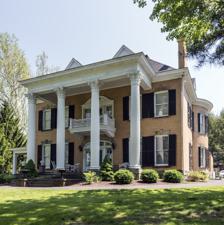
Building: Beallmore
Country: United States of America
Year built: 1907
Historic house in West Virginia, United States United States historic place Beallmore U.S. National Register of Historic Places Beallmore Show map of West Virginia Show map of the United States Location 1500 Pleasant Ave., Wellsburg, West Virginia Coordinates 40°16′42″N 80°36′24″W / 40.27833°N 80.60667°W / 40.27833; -80.60667 Area 0.7 acres (0.28 ha) Built 1907 Architectural style Classical Revival MPS Pleasant Avenue MRA NRHP reference No. 86001069 Added to NRHP May 16, 1986 Beallmore , also known as the William T. Jr., and June Booher House, is a historic mansion located at Wellsburg , Brooke County, West Virginia . It was built in 1907, and is a 2 /2 story brick dwelling with a hipped roof in the Classical Revival style.  The brick used is a pressed, glazed orange brick.  It features a two-story, tetrastyle portico supported by fluted Corinthian order columns. It was listed on the National Register of Historic Places in 1986. References